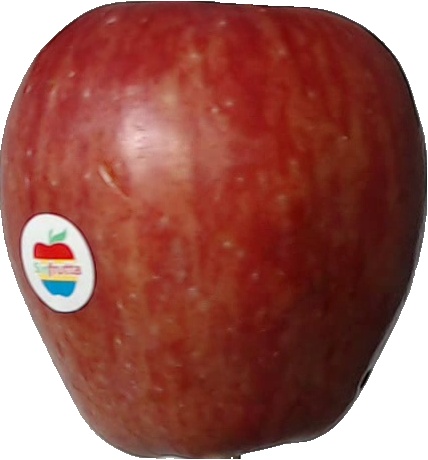
Label: apple_red_1